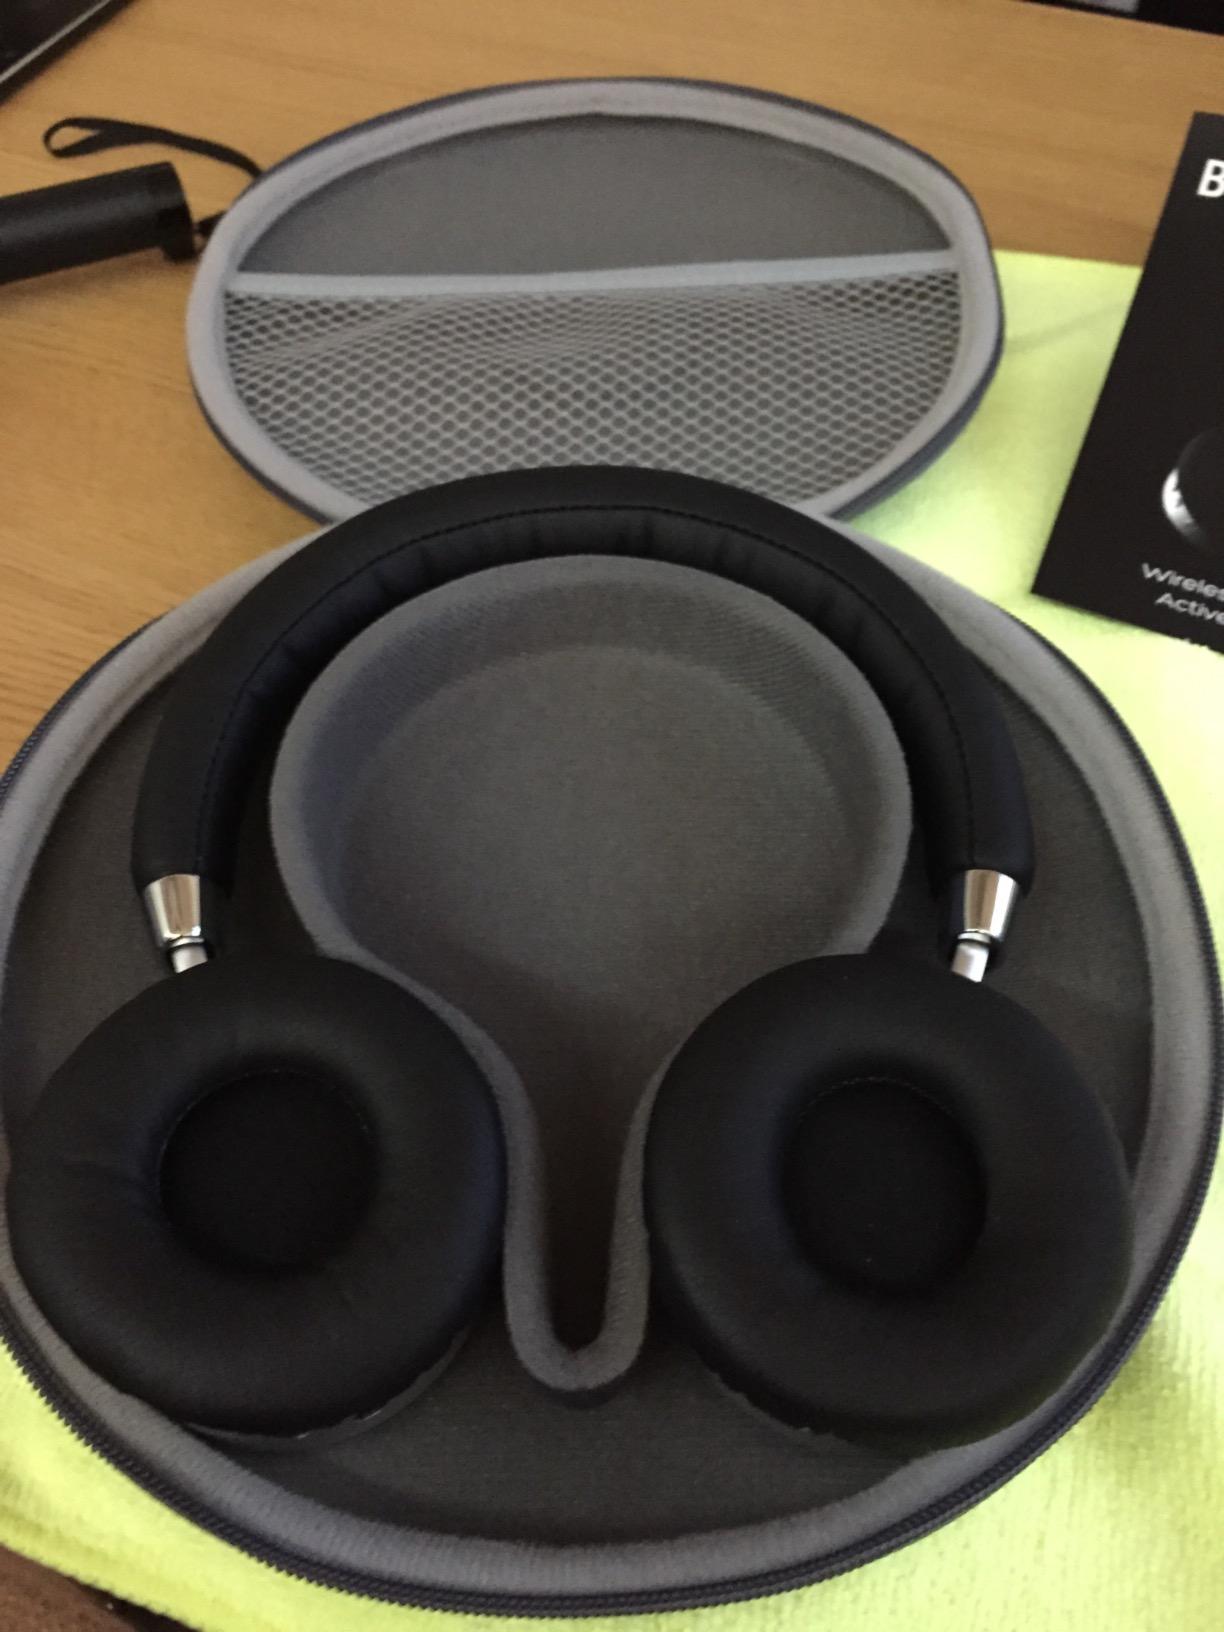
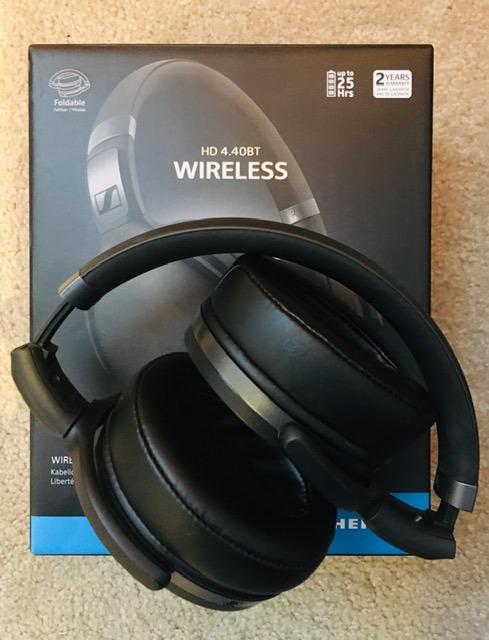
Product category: headphones
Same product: no